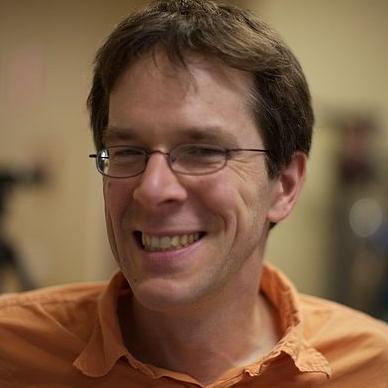
Age: 42